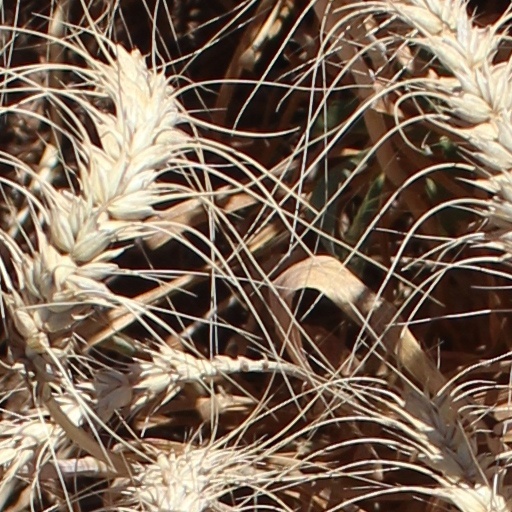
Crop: wheat